Dreidel

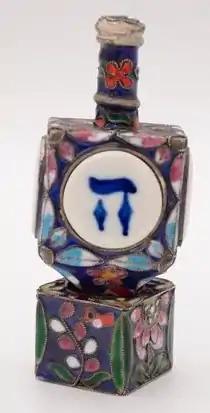
Antique enamel dreidel

The Yiddish word ' comes from the word ' ("to turn", compare to ', meaning the same in German). The Hebrew word ' comes from the Semitic root ("to turn") and was invented by Itamar Ben-Avi (the son of Eliezer Ben-Yehuda) when he was five years old. Hayyim Nahman Bialik used a different word, "kirkar" (from the root – "to spin"), in his poems, but it was not adopted into spoken Hebrew.